Horse breeding

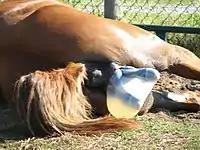
A mare in the early stages of labor

While horses in the wild mate and foal in mid to late spring, in the case of horses domestically bred for competitive purposes, especially horse racing, it is desirable that they be born as close to January 1 in the northern hemisphere or August 1 in the southern hemisphere as possible, so as to be at an advantage in size and maturity when competing against other horses in the same age group. When an early foal is desired, barn managers will put the mare "under lights" by keeping the barn lights on in the winter to simulate a longer day, thus bringing the mare into estrus sooner than she would in nature. Mares signal estrus and ovulation by urination in the presence of a stallion, raising the tail and revealing the vulva. A stallion, approaching with a high head, will usually nicker, nip and nudge the mare, as well as sniff her urine to determine her readiness for mating. During copulation, the stallion usually ejaculates after 6 to 8 pelvic thrusts.